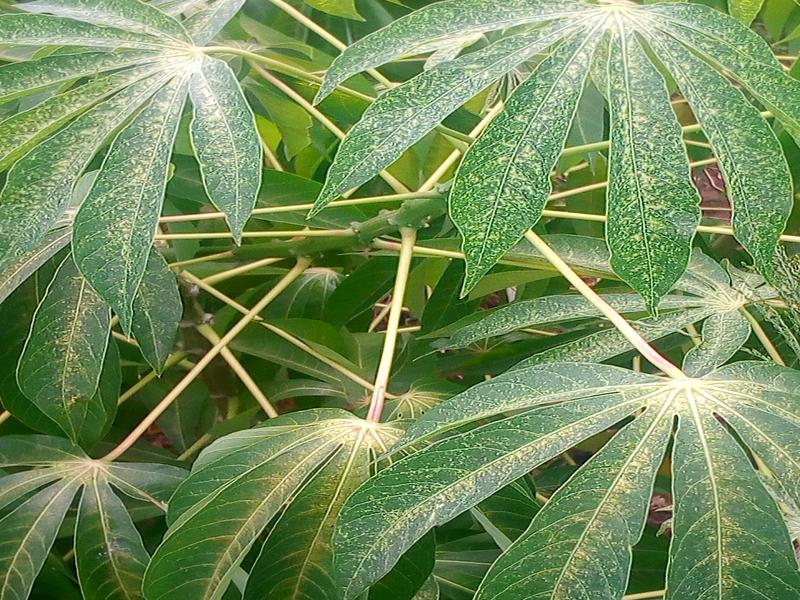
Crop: cassava
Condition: green_mottle